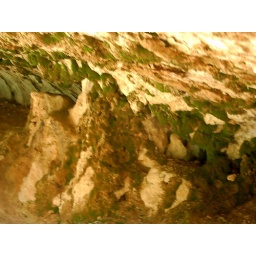
Why Mossy Cave is given its name. A small forest of moss makes its home in the damp climate.